Question: What color is the shield on top of the misty dawn?
Tambaya: Menene launin garkuwar da ke kan misty dawn?
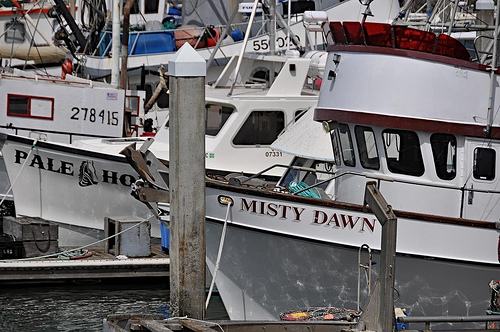
Answer: Red.
Amsa: Ja.